Answer in natural language. Considering the relative positions, is stone countertop above or below Doorway? Choose between the following options: above or below
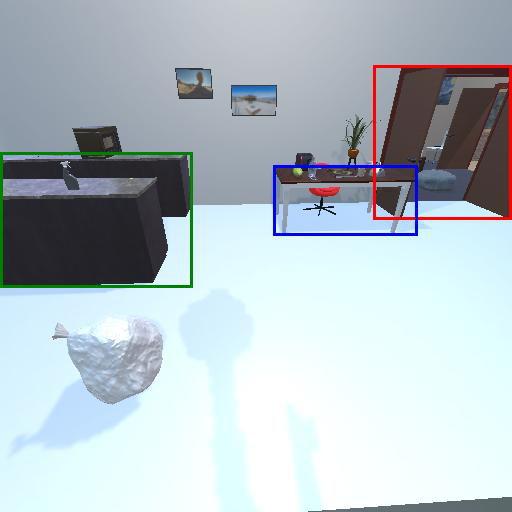
<answer>below</answer>